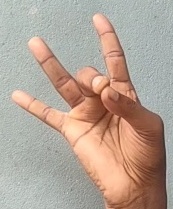
ASL sign: 8